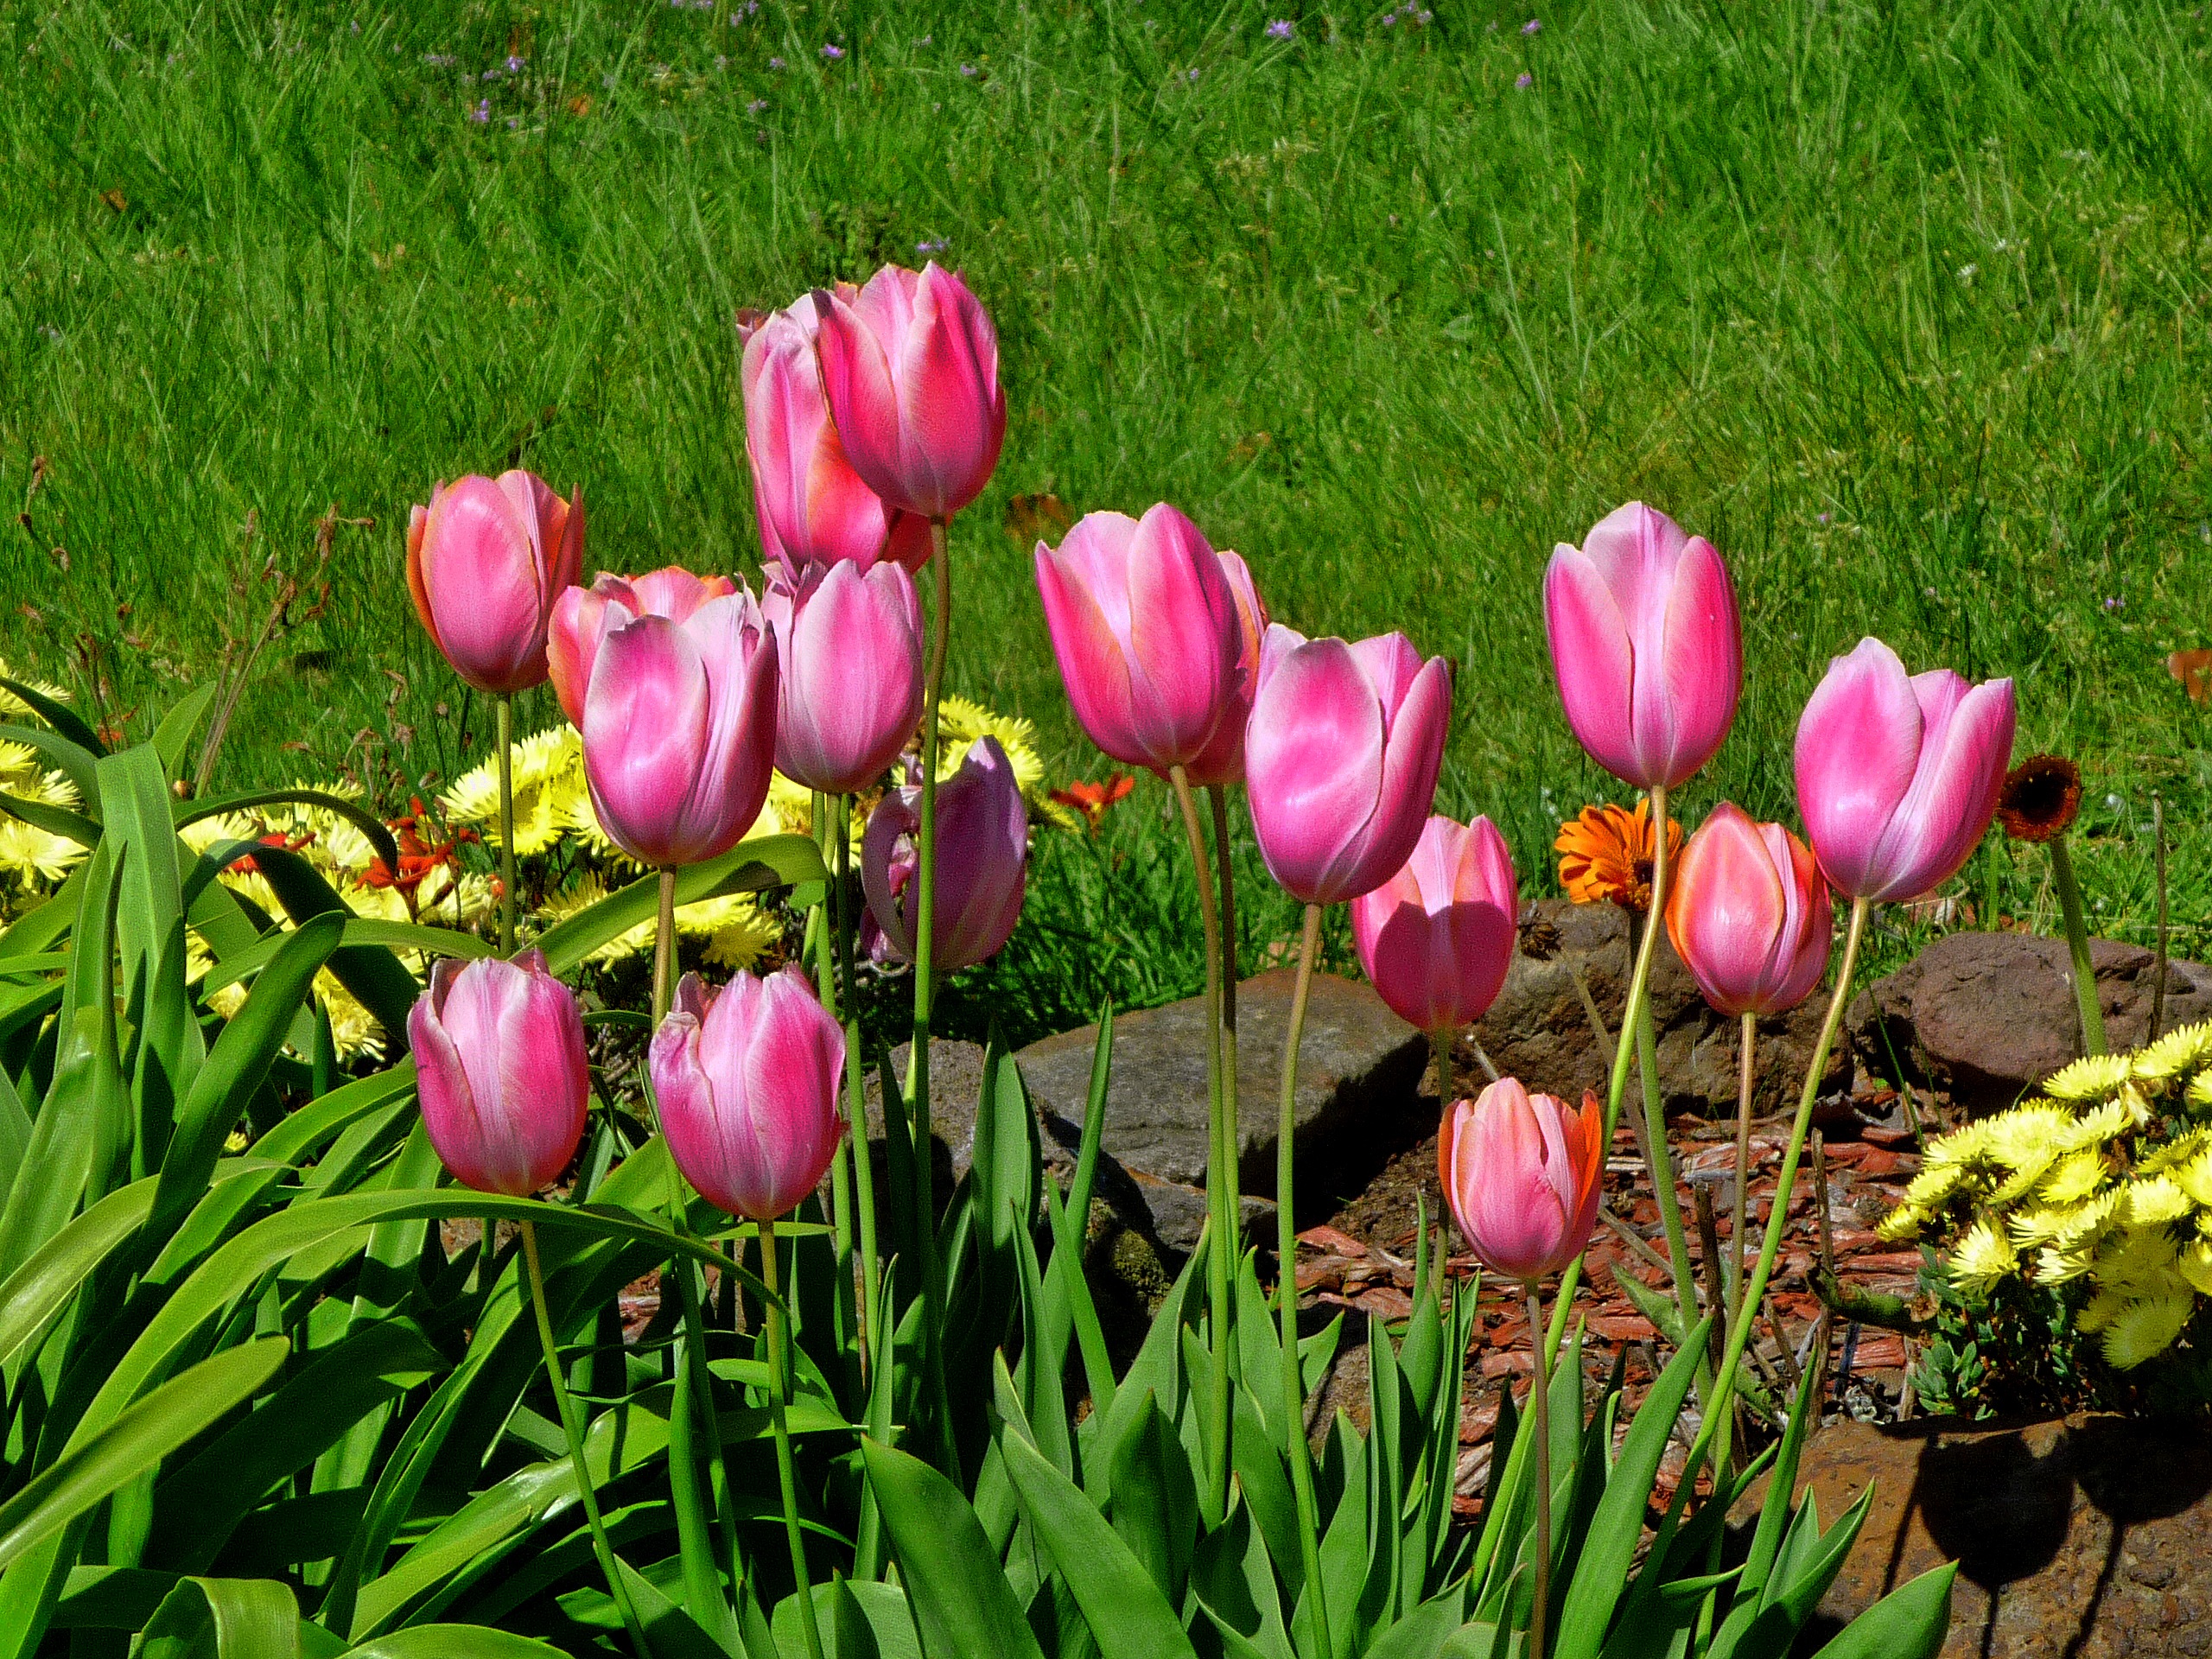
plant, flower, petal, tulip, botany, garden, tulips, pink tulips, flowering plant, lily family, land plant